Symphony No. 30 (Haydn)

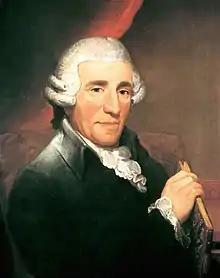
Joseph Haydn

The Symphony No. 30 in C major, Hoboken I/30, is a symphony by Joseph Haydn composed in 1765, at the age of 33. It is nicknamed the Alleluia Symphony because of Haydn's use of a Gregorian Alleluia chant in the opening movement.